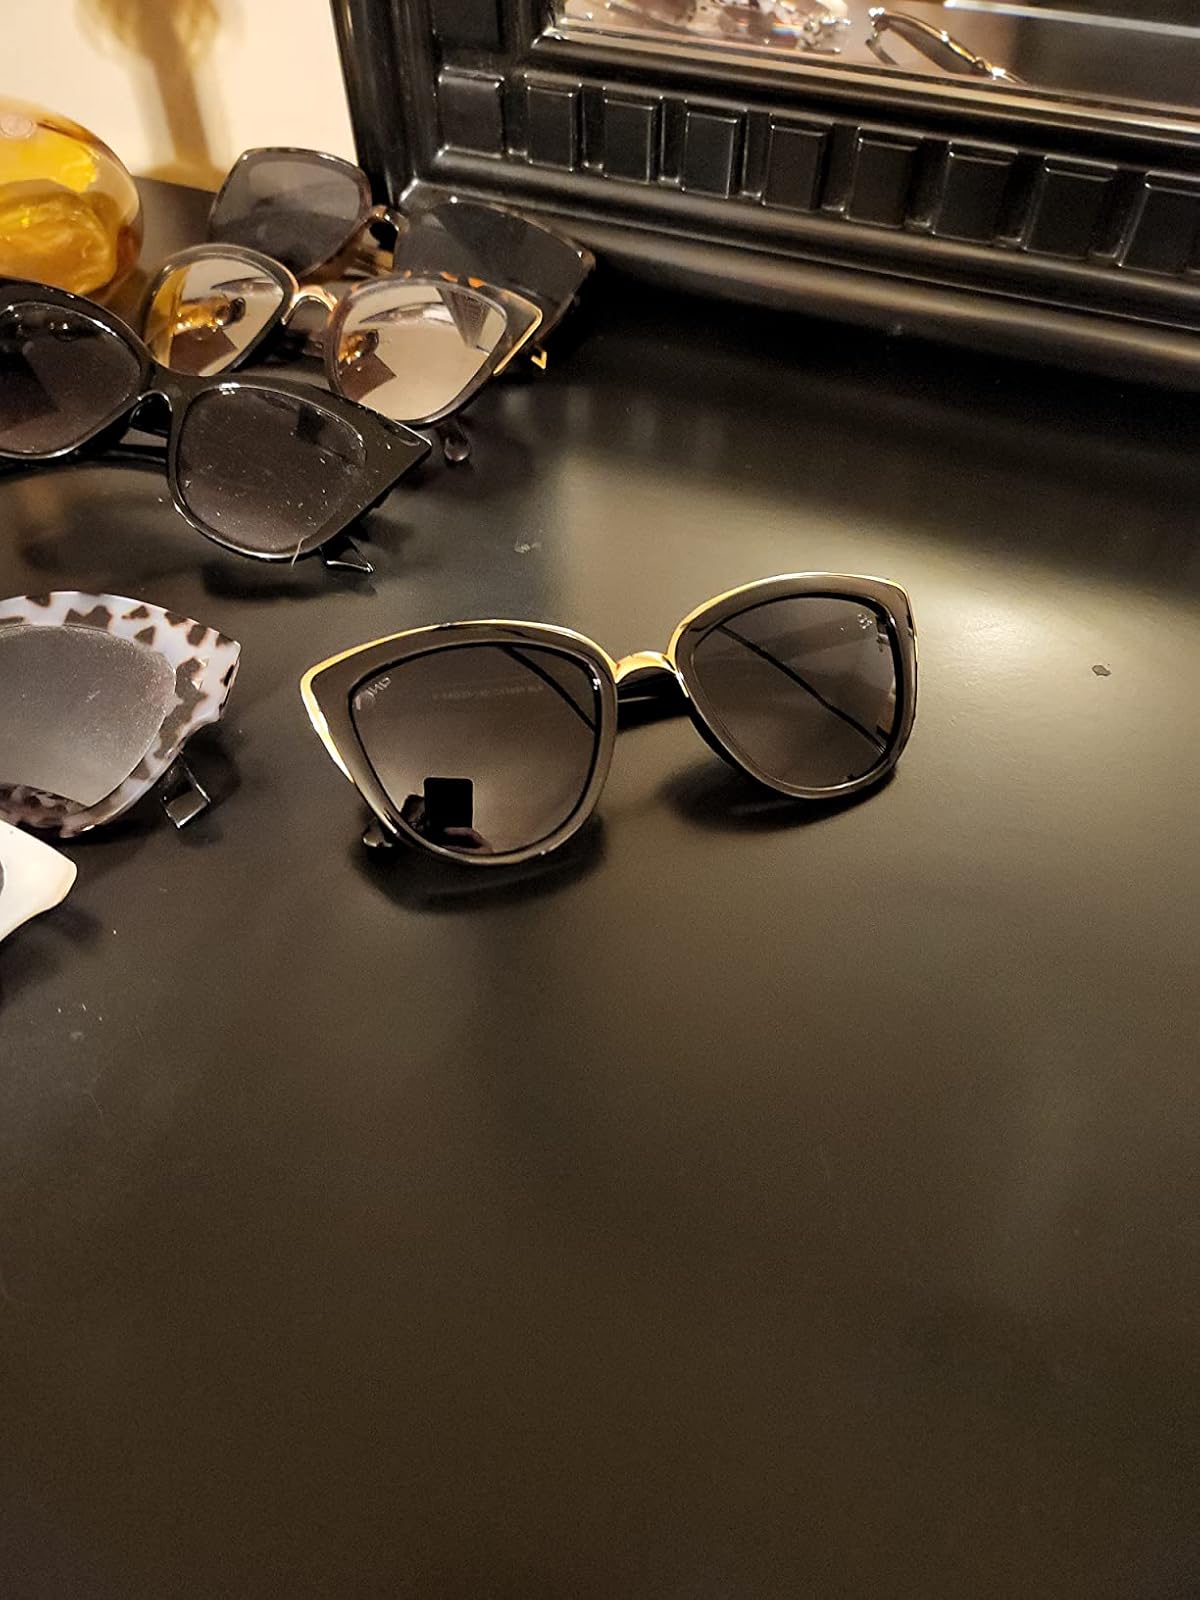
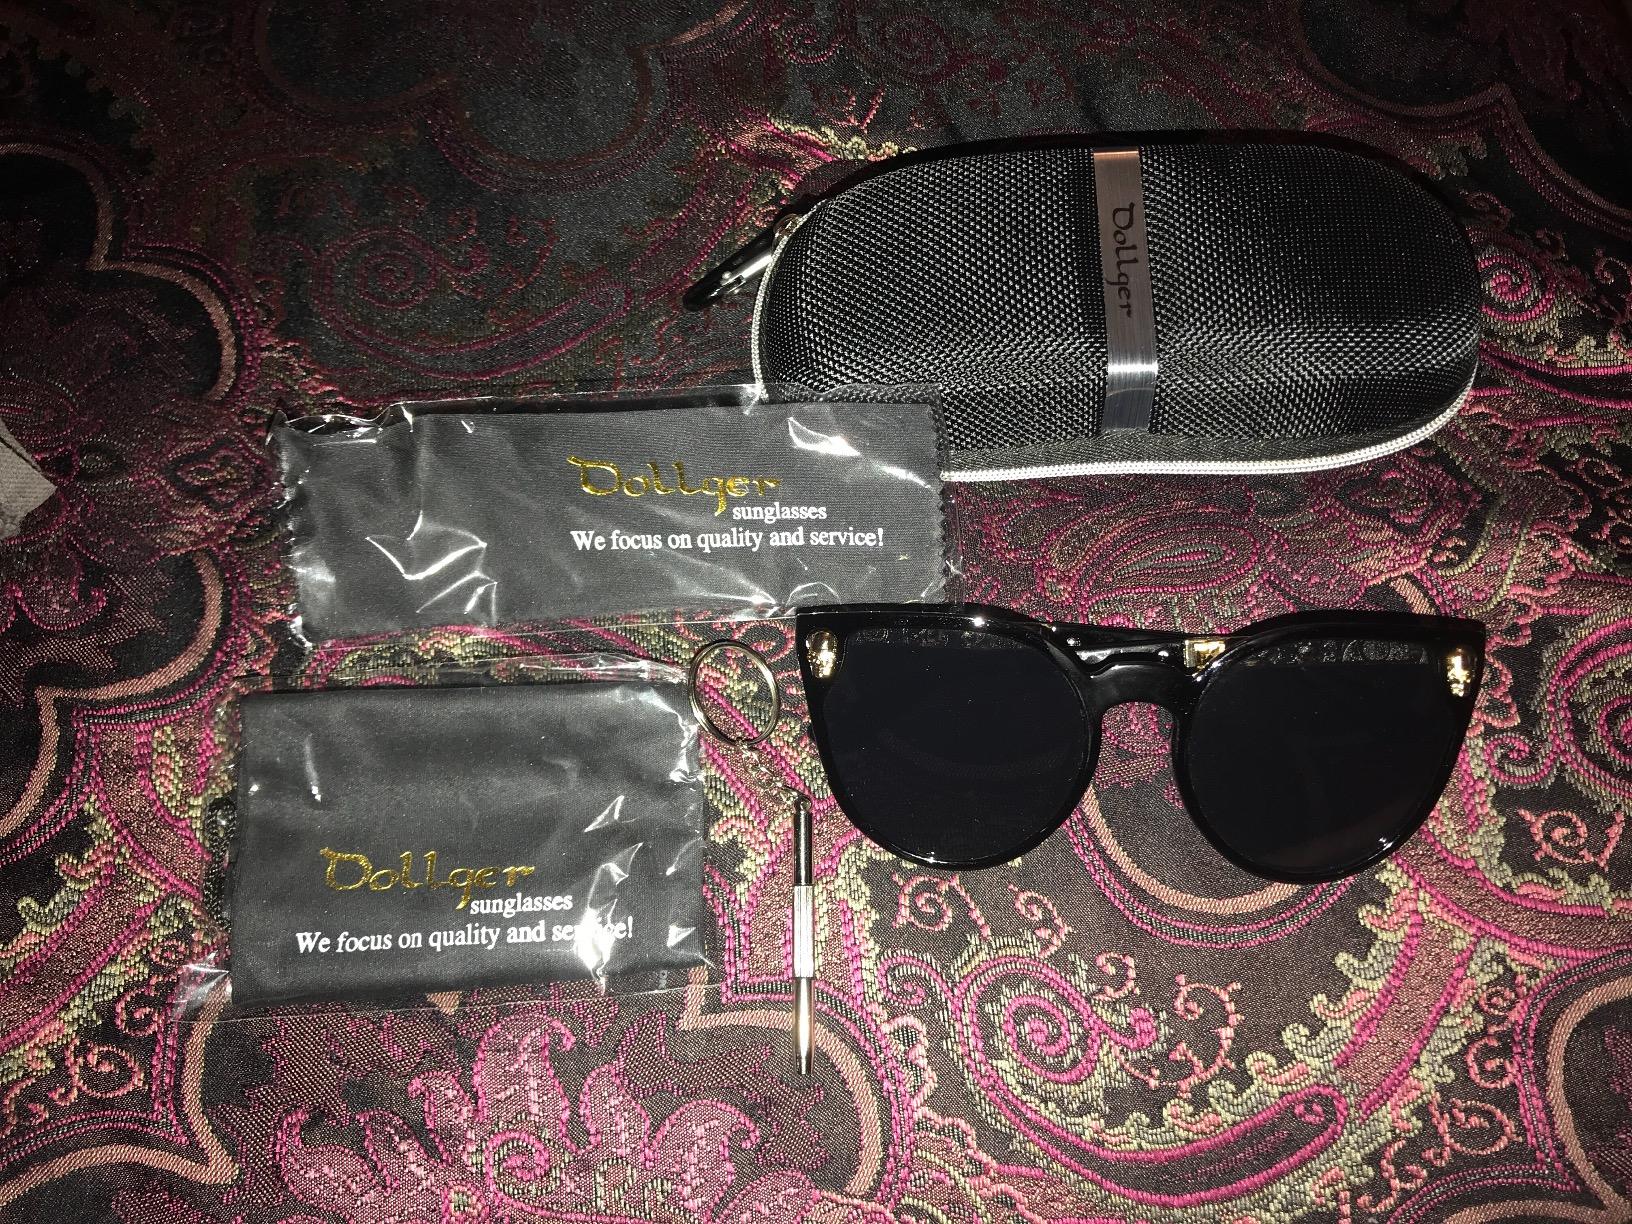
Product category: accessories_sunglasses
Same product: no